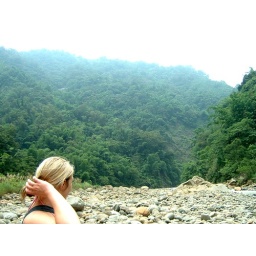
The rocks on the banks of the river are inundated by water during the summer monsoons